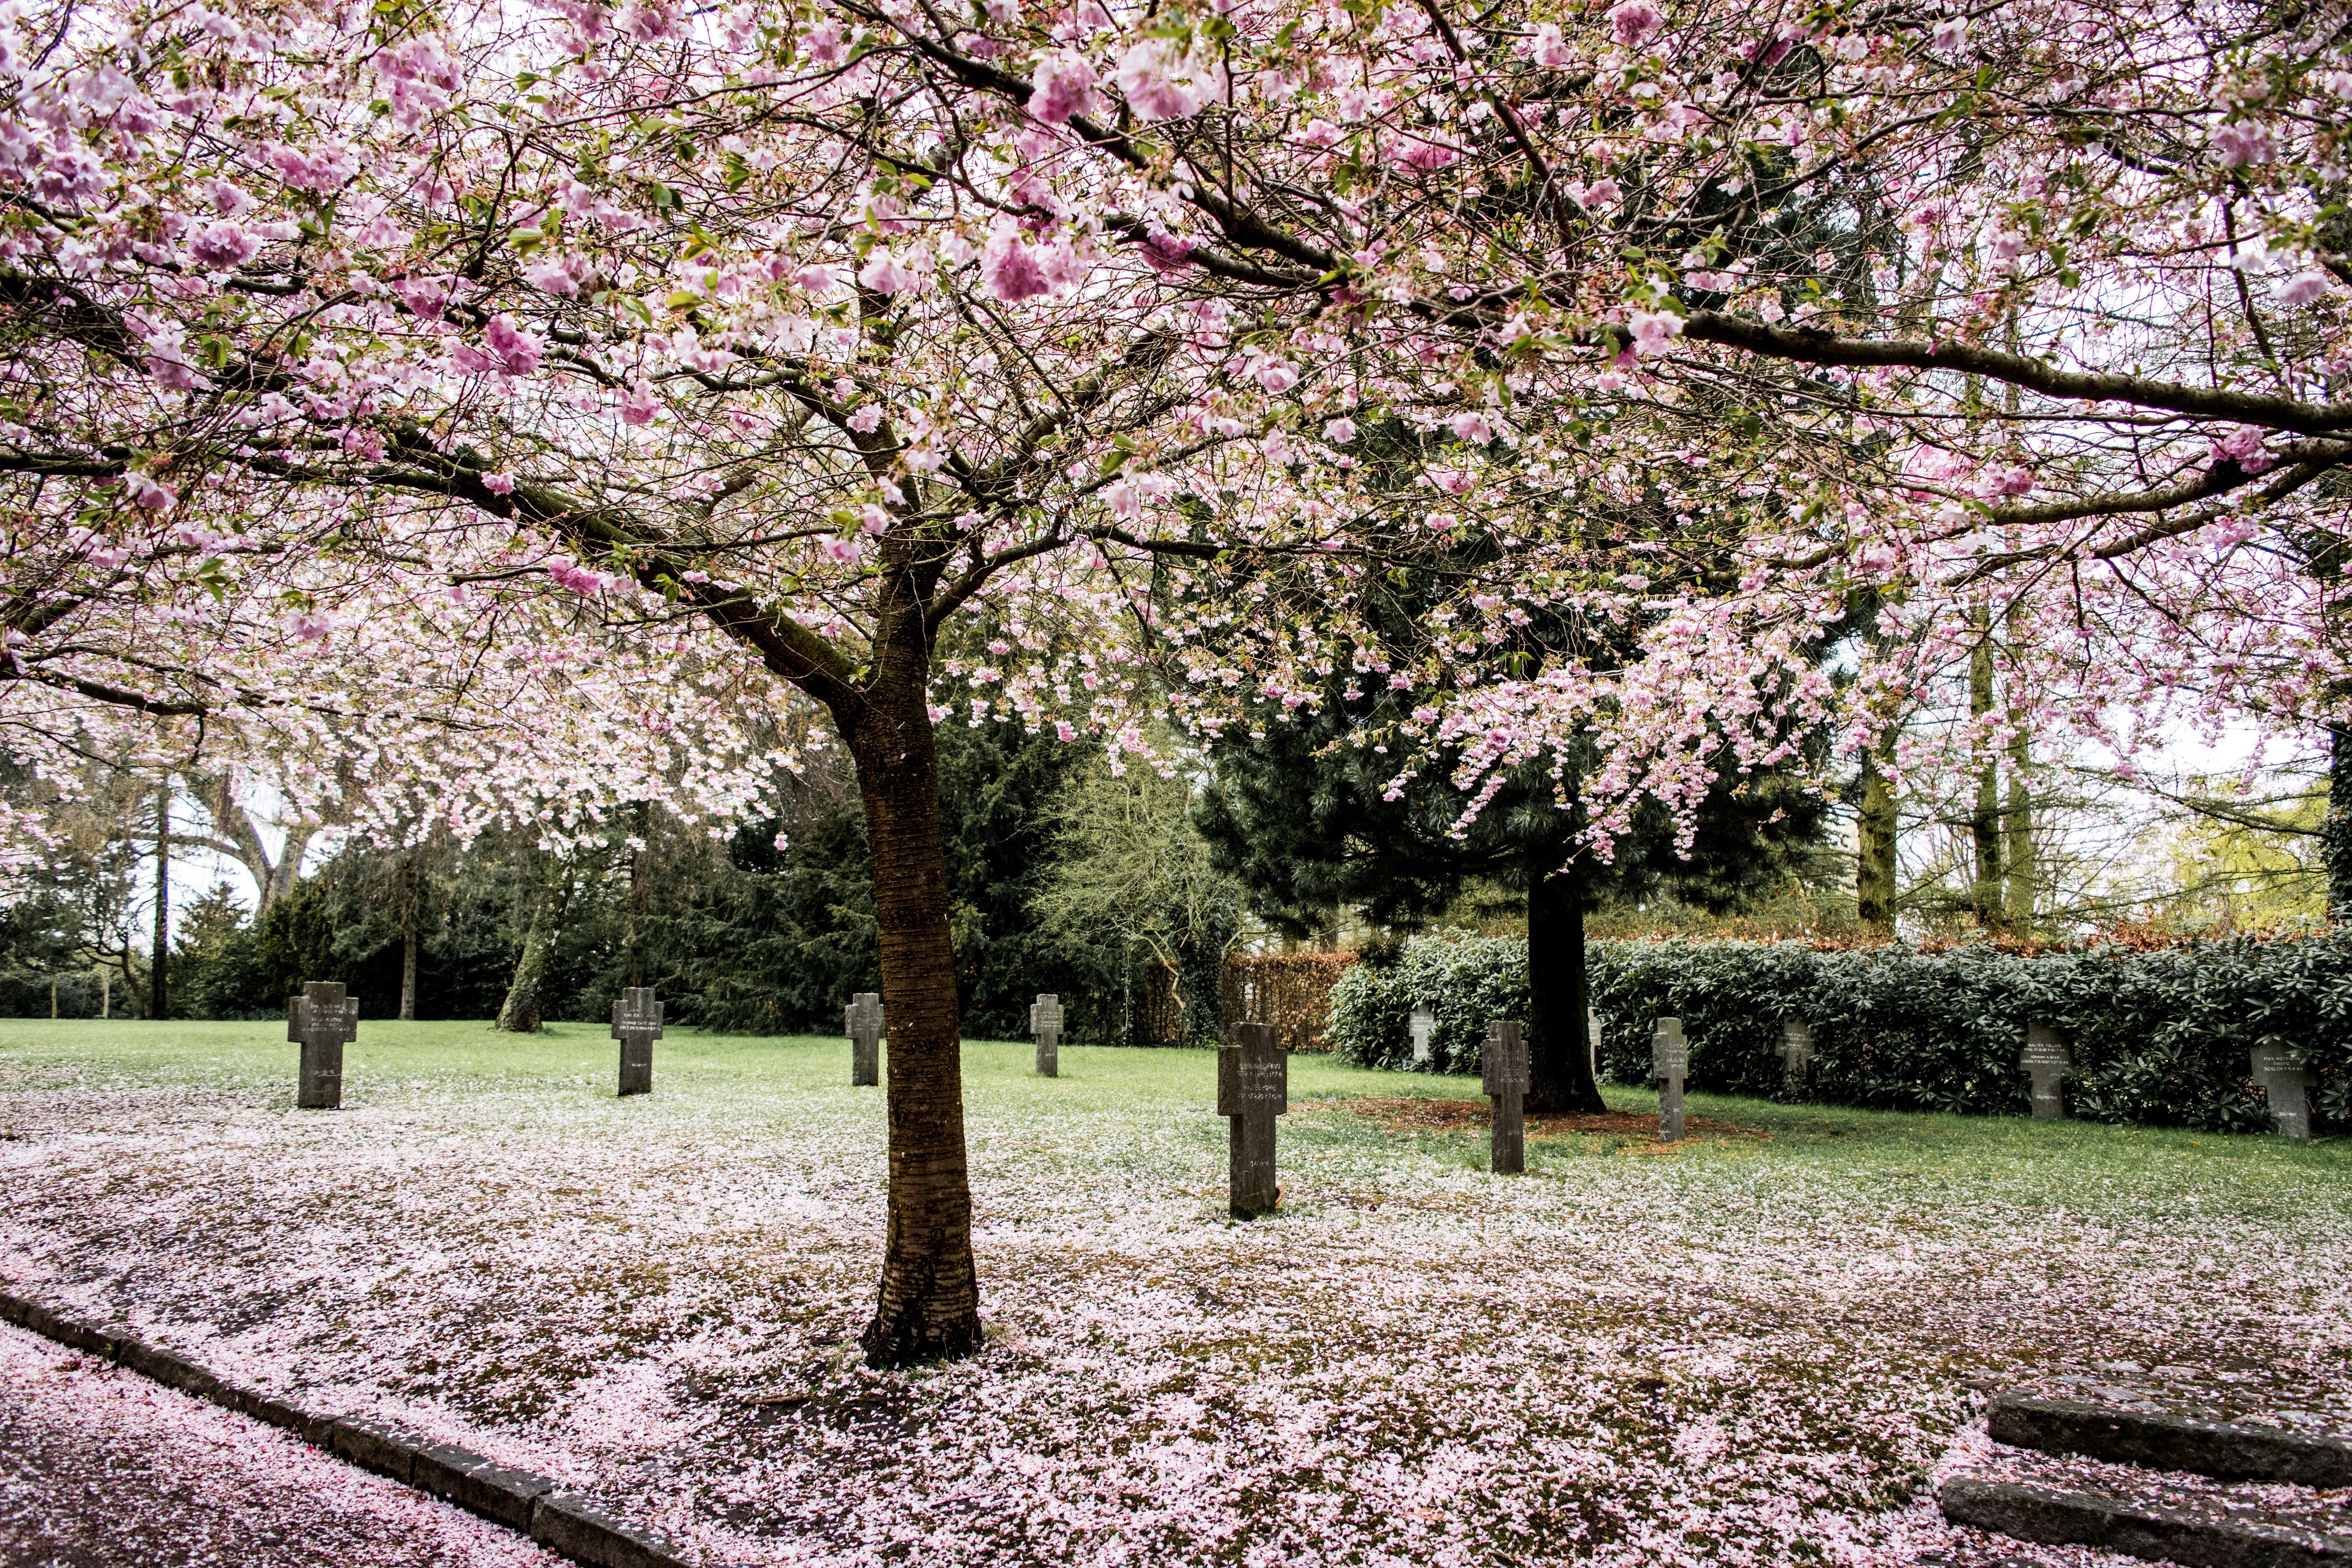
tree, nature, outdoor, blossom, plant, sky, flower, bloom, spring, park, botany, blooming, garden, pink, japan, season, cherry blossom, graveyard, japanese, sakura, blossoming, cherry